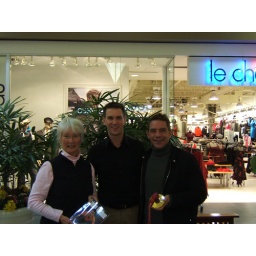
Golden Brad Gushue stops in Cambridge Ontario to sign books and meet fans.